Gonzalo Núñez de Lara

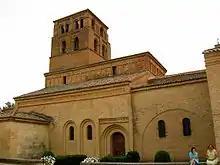
Front of the Church of the Monastery of San Pedro de Dueñas where Teresa González de Lara was an abbess.

Gonzalo Núñez married Goto Núñez, daughter of Nuño Álvarez and of María Gutiérrez, who was the daughter of Gutierre Alfonso, count in Grajal, and countess Goto, The documented offspring of this marriage were: